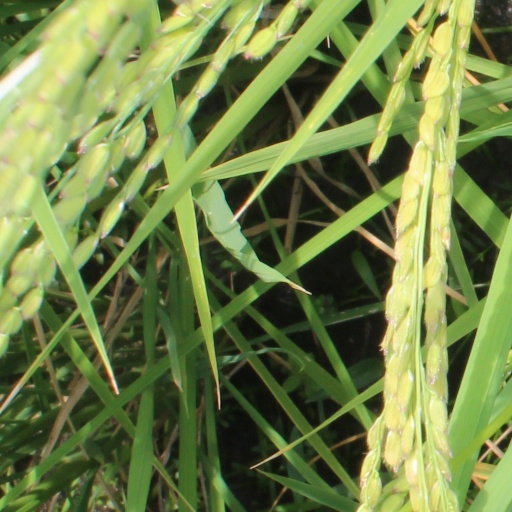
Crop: rice